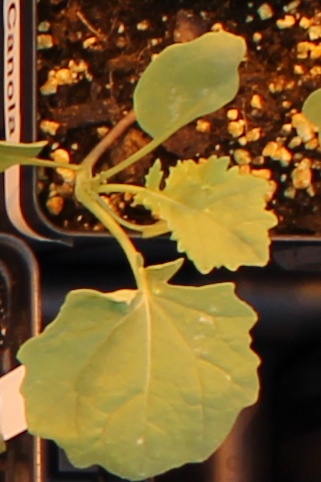
Label: Canola